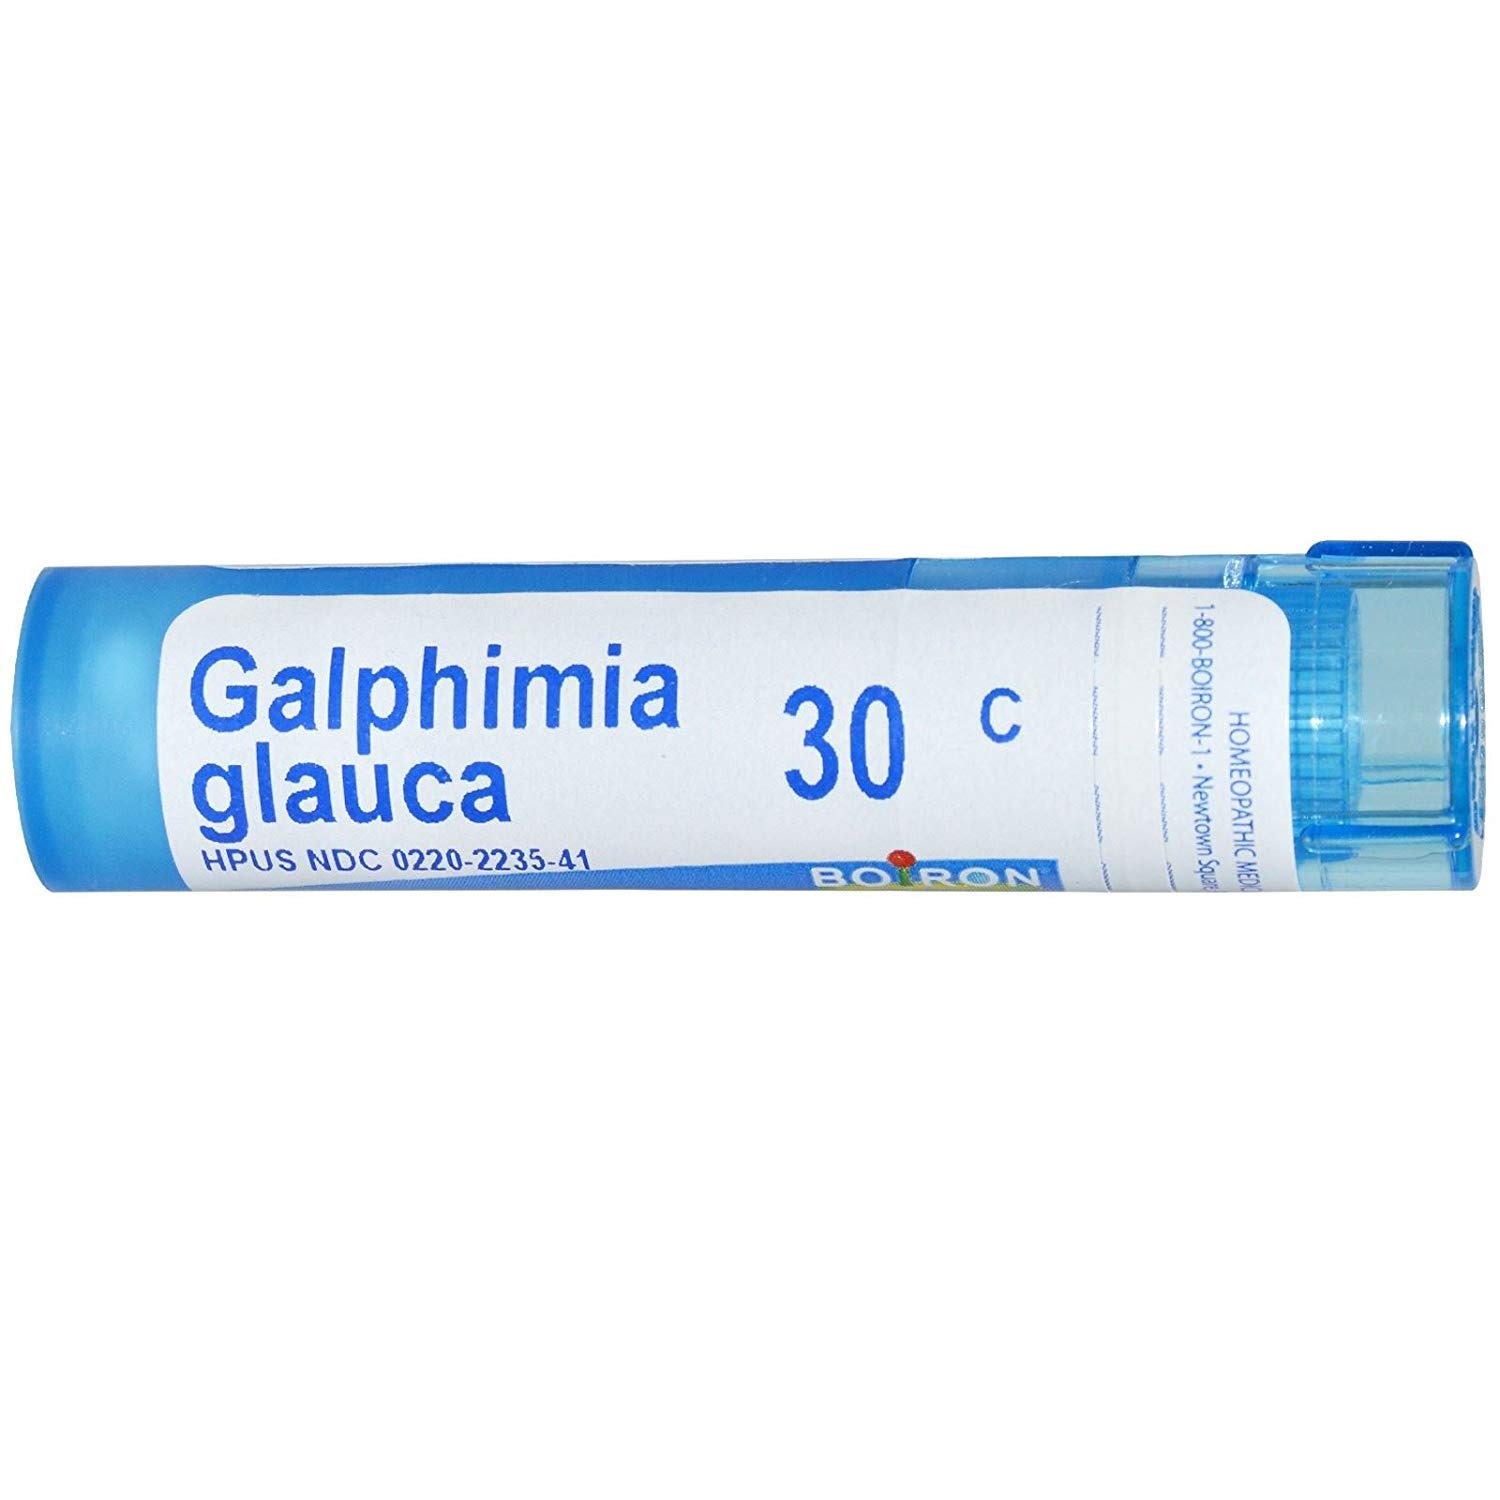
Item Name: Boiron - Galphimia Glauca 30C
Bullet Point 1: RESEALABLE CAP
Bullet Point 2: RESEALABLE CAP
Bullet Point 3: RESEALABLE CAP
Bullet Point 4: RESEALABLE CAP
Bullet Point 5: RESEALABLE CAP
Product Description: Boiron - Galphimia Glauca 30C is a homeopathic remedy that is ideal for hay fever.No side effects, no drug interactions, no contraindications, and no "masking" of symptoms.Boiron Galphimia Glauca has no artificial ingredients or animal products.Boiron Galphimia Glauca is vegan and organic.
Value: 80.0
Unit: Count

Price: 7.27